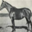
Label: horse